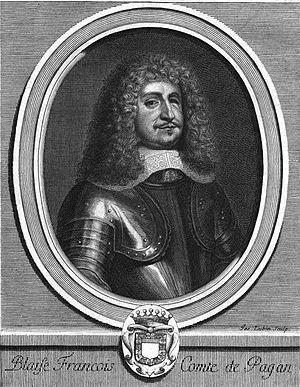
Blaise François Pagan, comte de Merveilles, seigneur de l'Isle, conseiller du roi en ses Conseils, gouverneur pour sa Sainteté du château et baronnie de Pont de Sorgues. Il est né à une date inconnue en 1603 à Saint-Pierre-de-Vassols, Vaucluse. Il est décédé à Paris le 18 novembre 1665. C'est un ingénieur militaire français et maréchal de camp, un théoricien de la fortification et un scientifique.